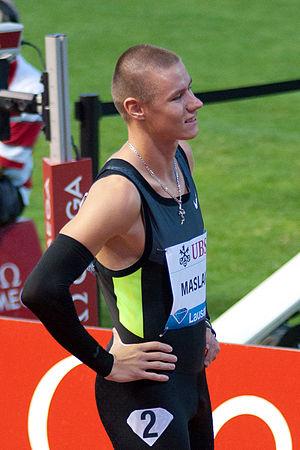
Athletissima 2012 - Pavel Maslák